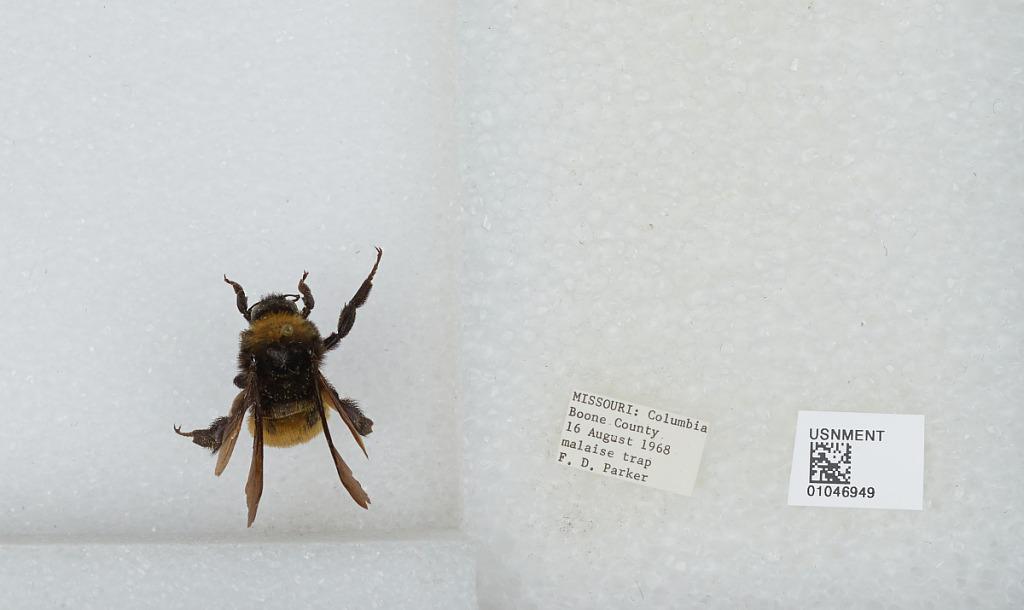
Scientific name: Bombus sp.
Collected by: F. Parker
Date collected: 1968-8-16
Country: United States
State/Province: Missouri
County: Boone
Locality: Columbia
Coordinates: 38.9514, -92.3283